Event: Nepal Earthquake
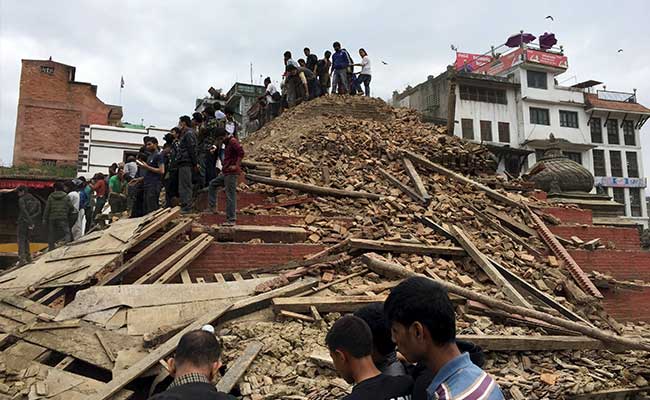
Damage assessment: damage